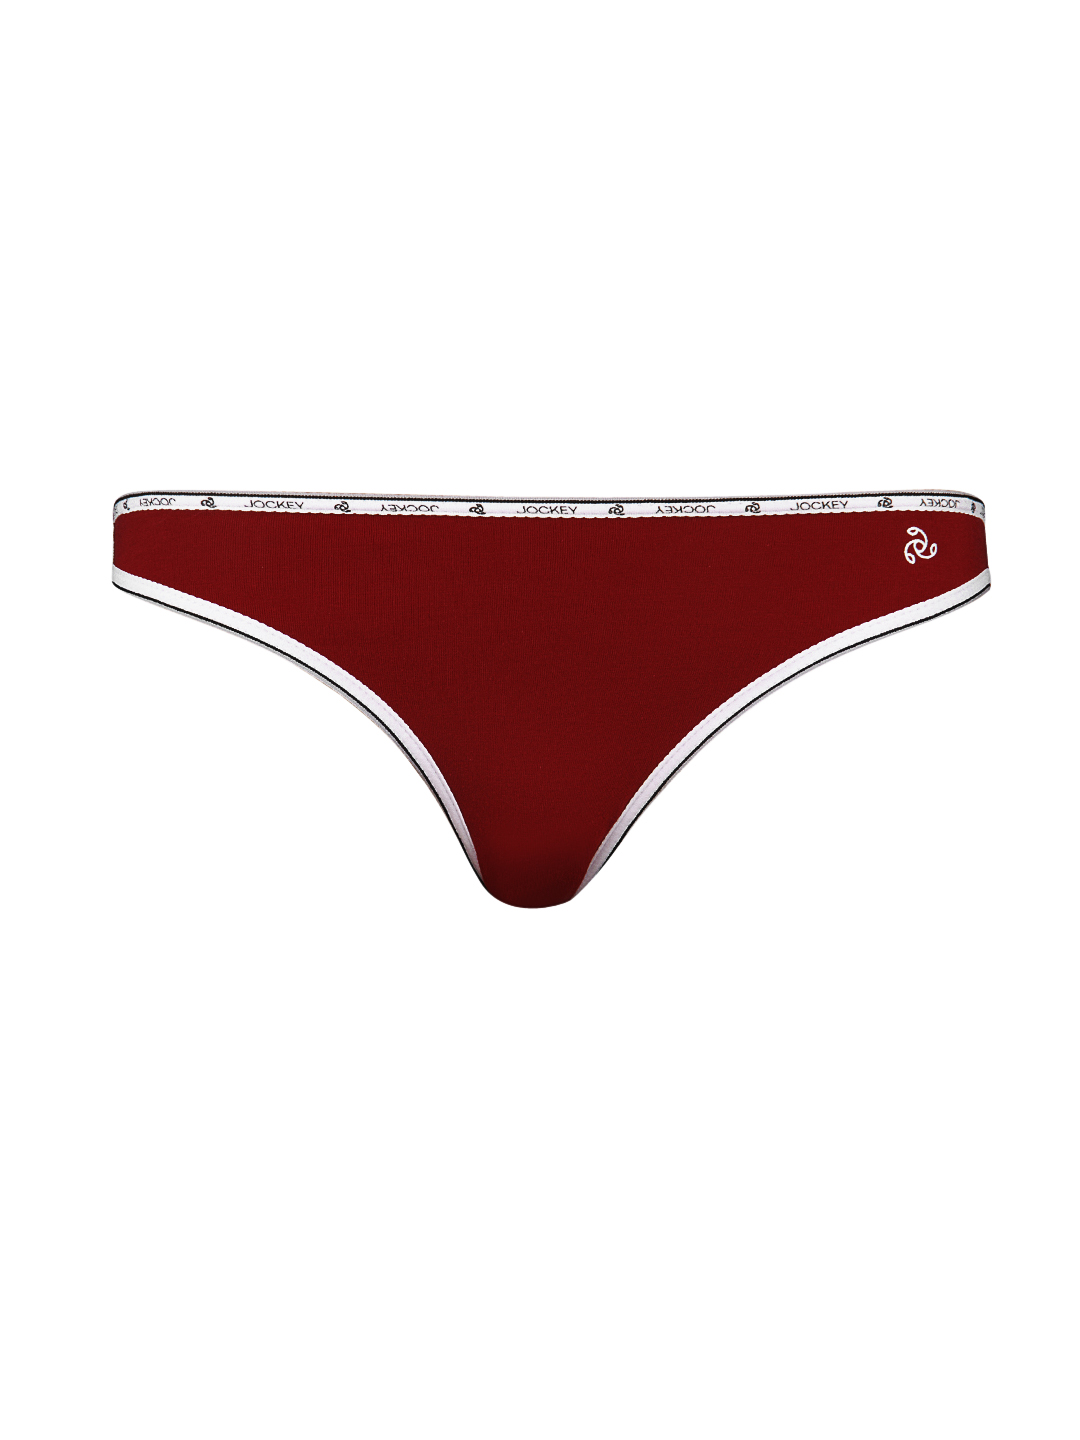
Jockey Women Red Bikini Briefs
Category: Apparel / Innerwear / Briefs
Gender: Women
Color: Red
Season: Winter 2015
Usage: Casual